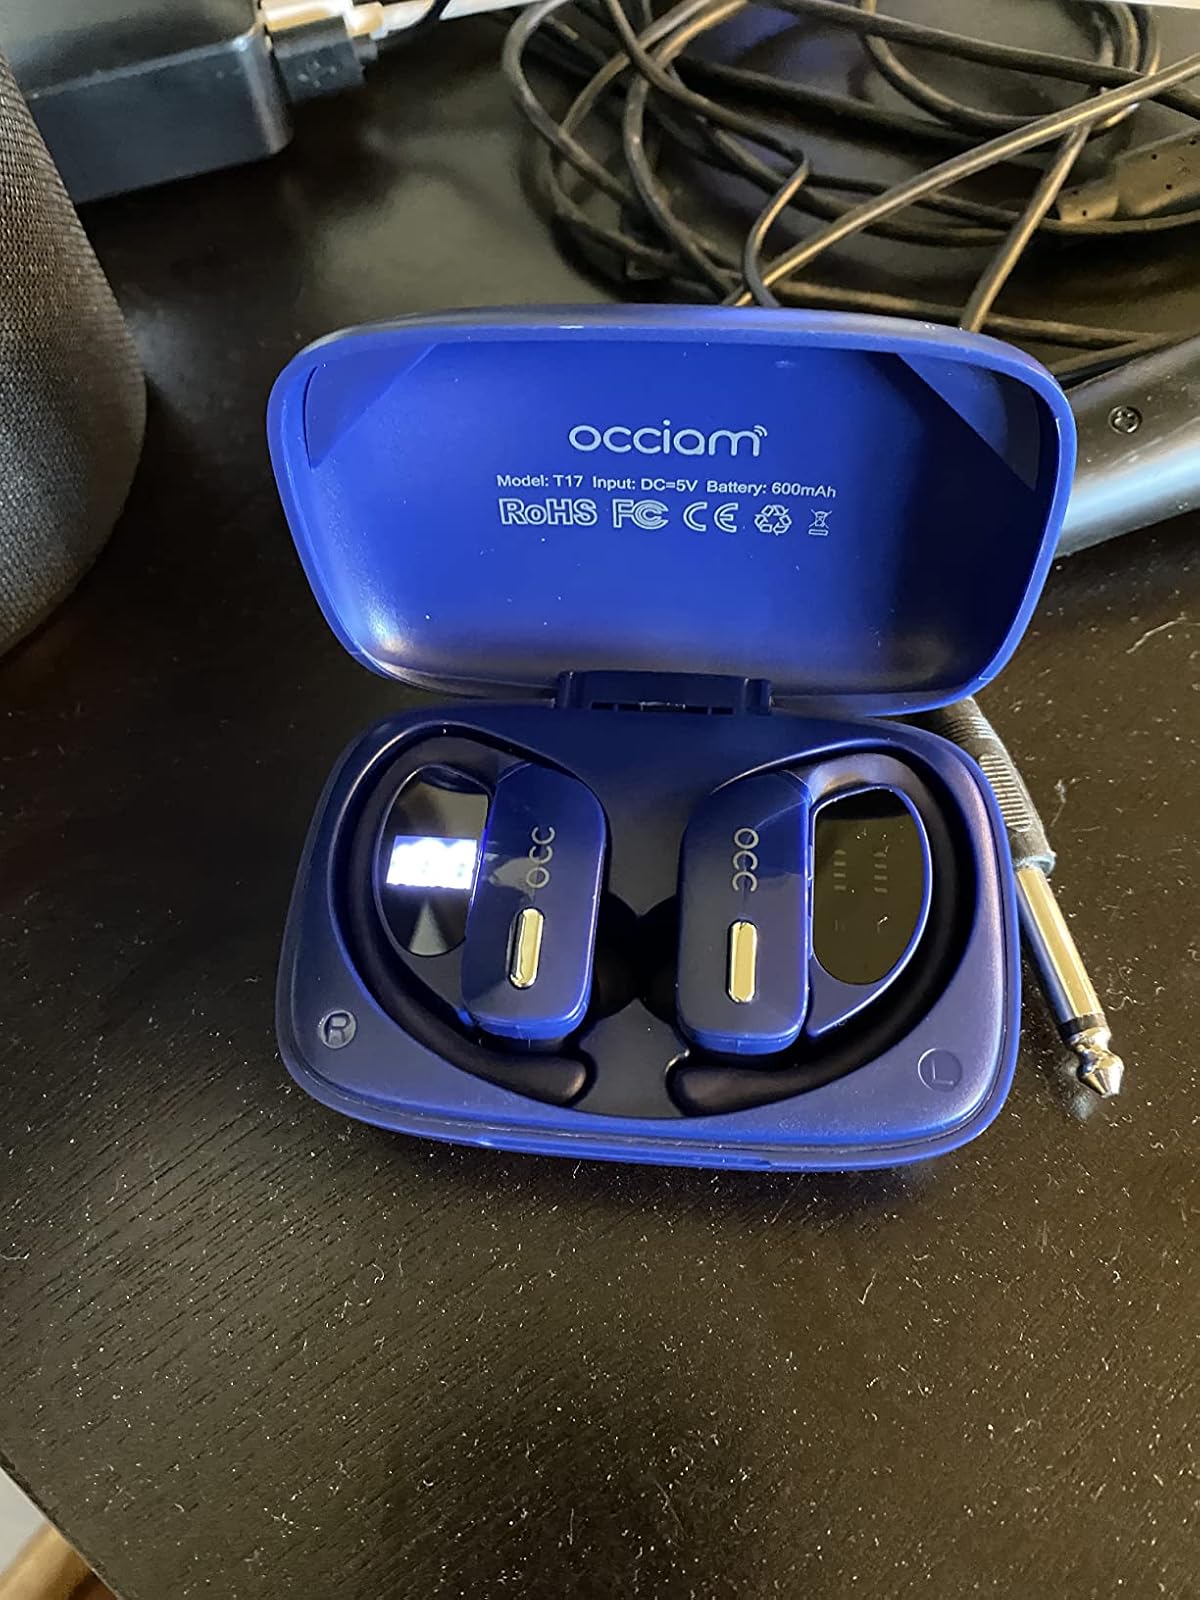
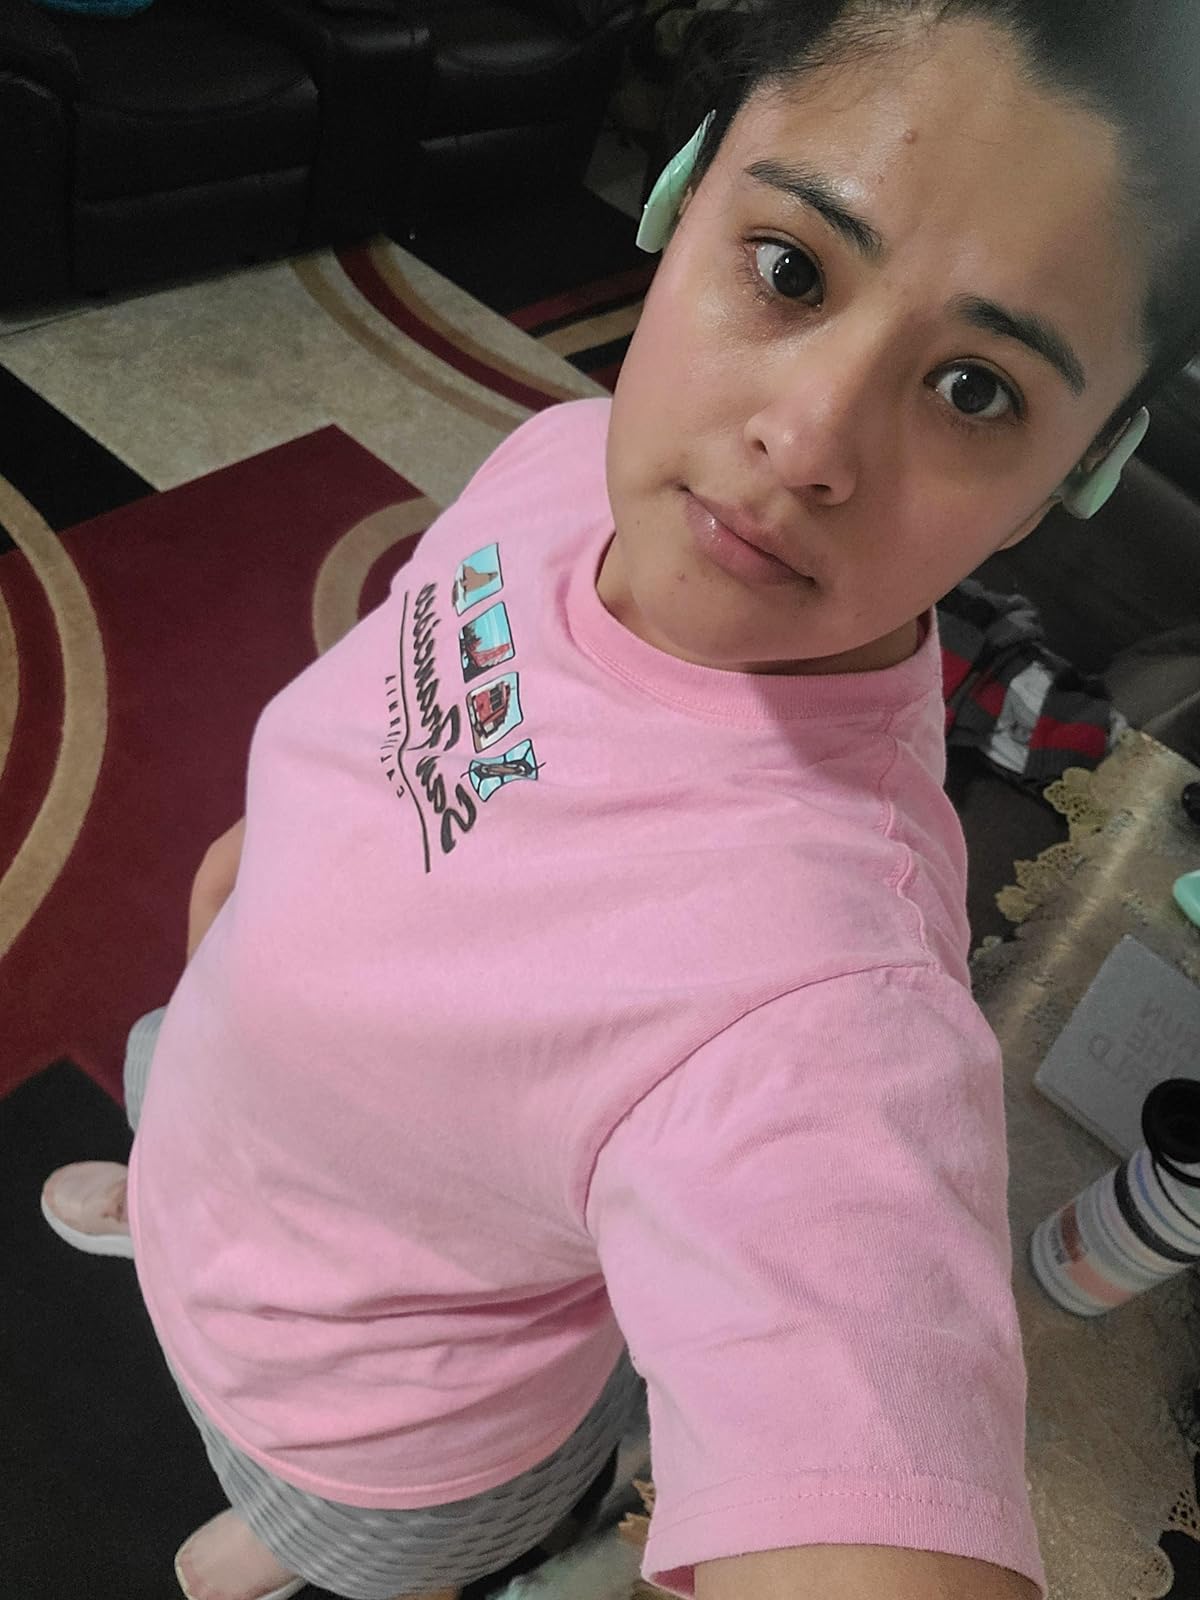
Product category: earbuds
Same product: no